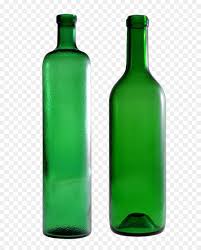
Waste category: glass